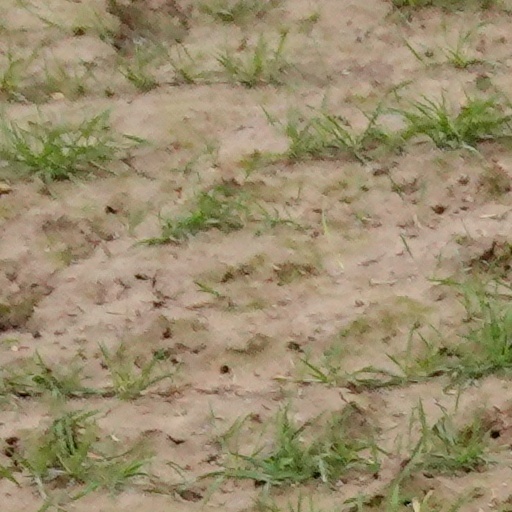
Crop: wheat